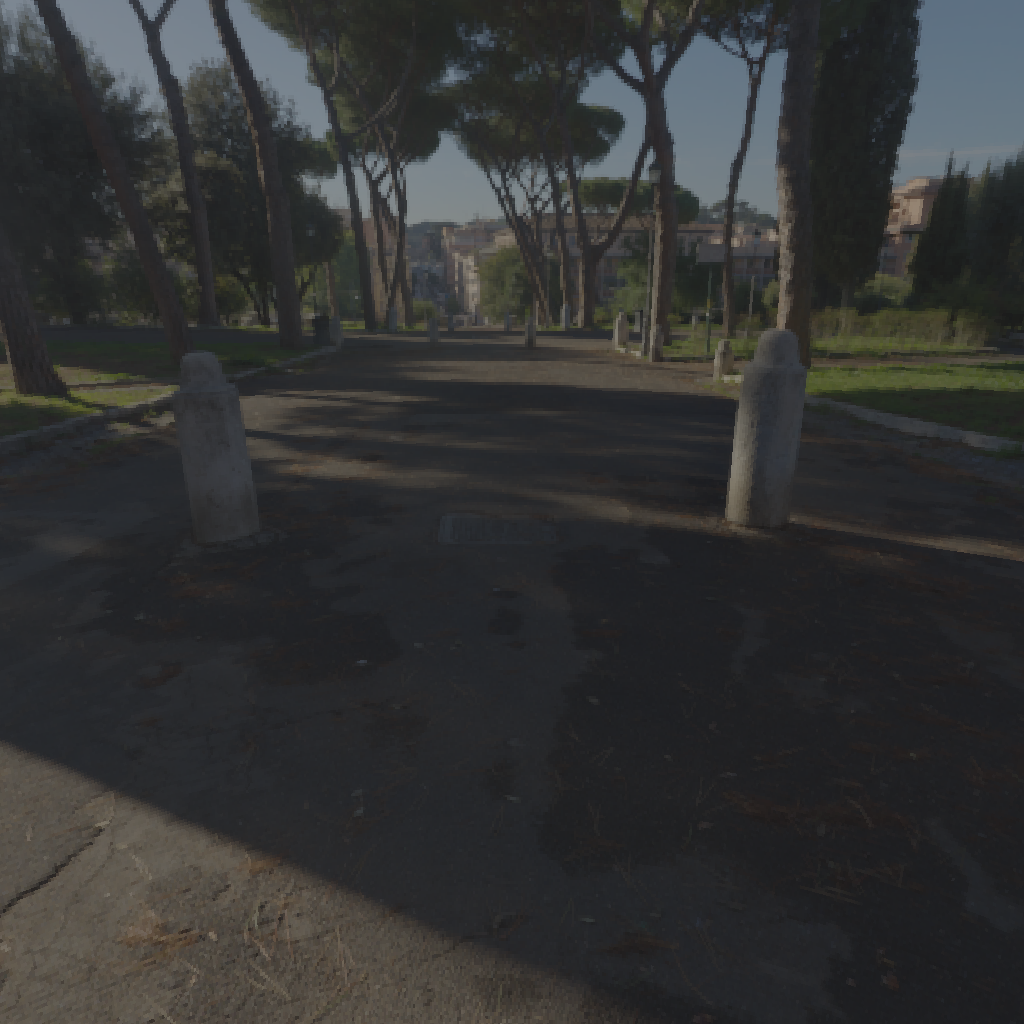
scene-linear HDR photo, Piazza Martin Lutero, outdoor, with visible sun, tree, sun, road, europe, fountain, nature, urban, morning-afternoon, clear, high contrast, natural light, high dynamic range, physically based lighting